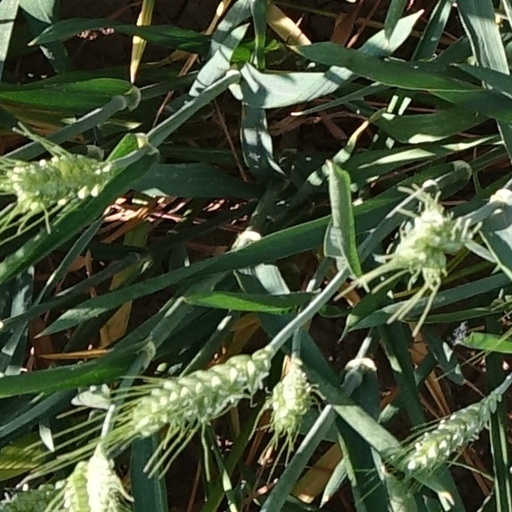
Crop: wheat